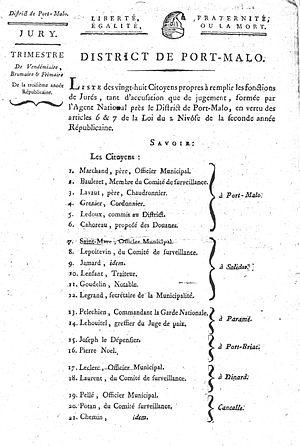
Liste des 28 citoyens jurés du Tribunal de district de Saint Malo pour le premier trimestre de l'an III. Les sept autres sont au verso de l'original. Articles 6 et 7 de la loi du 2 nivôse an II. Format
Le jury criminel en France est un ensemble de citoyens formé par tirage au sort sur les listes électorales afin de siéger en tant que jurés lors d'un procès devant la cour d'assises. Son rôle est de juger l'affaire, autrement dit de décider la culpabilité ou non d'un accusé et la sanction à appliquer en cas de condamnation. Actuellement, ce jury est assisté par des magistrats du siège. En France, l'introduction du jury criminel remonte à la période révolutionnaire. La légitimité de cette instance, en opposition avec une cour de magistrats, ainsi que sa composition et son mode de désignation ont fait depuis l'objet de nombreux débats politiques.